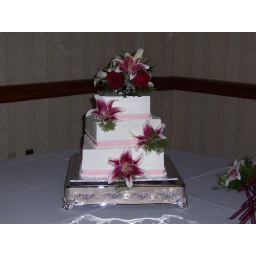
$0.15/serving square design surchargeRibbon provided by brideFresh flowers provided by floristSquare silver cake stand rental $30.00 w/ a portion returned.